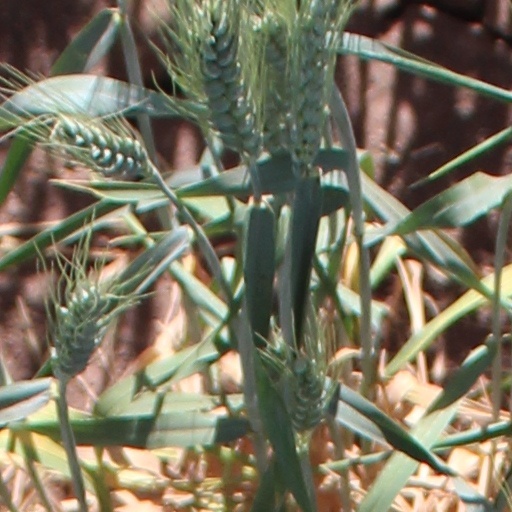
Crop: wheat